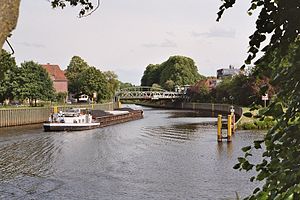
Ems (flod)
Ems i Meppen i Tyskland
Ems er en flod i det nordvestlige Tyskland og det nordøstlige Holland. Den løber gennem de tyske delstater Nordrhein-Westfalen og Niedersachsen og danner grænse mellem området Østfrisland i Tyskland og provinsen Groningen i Holland. Ems har en samlet længde på 371 km.